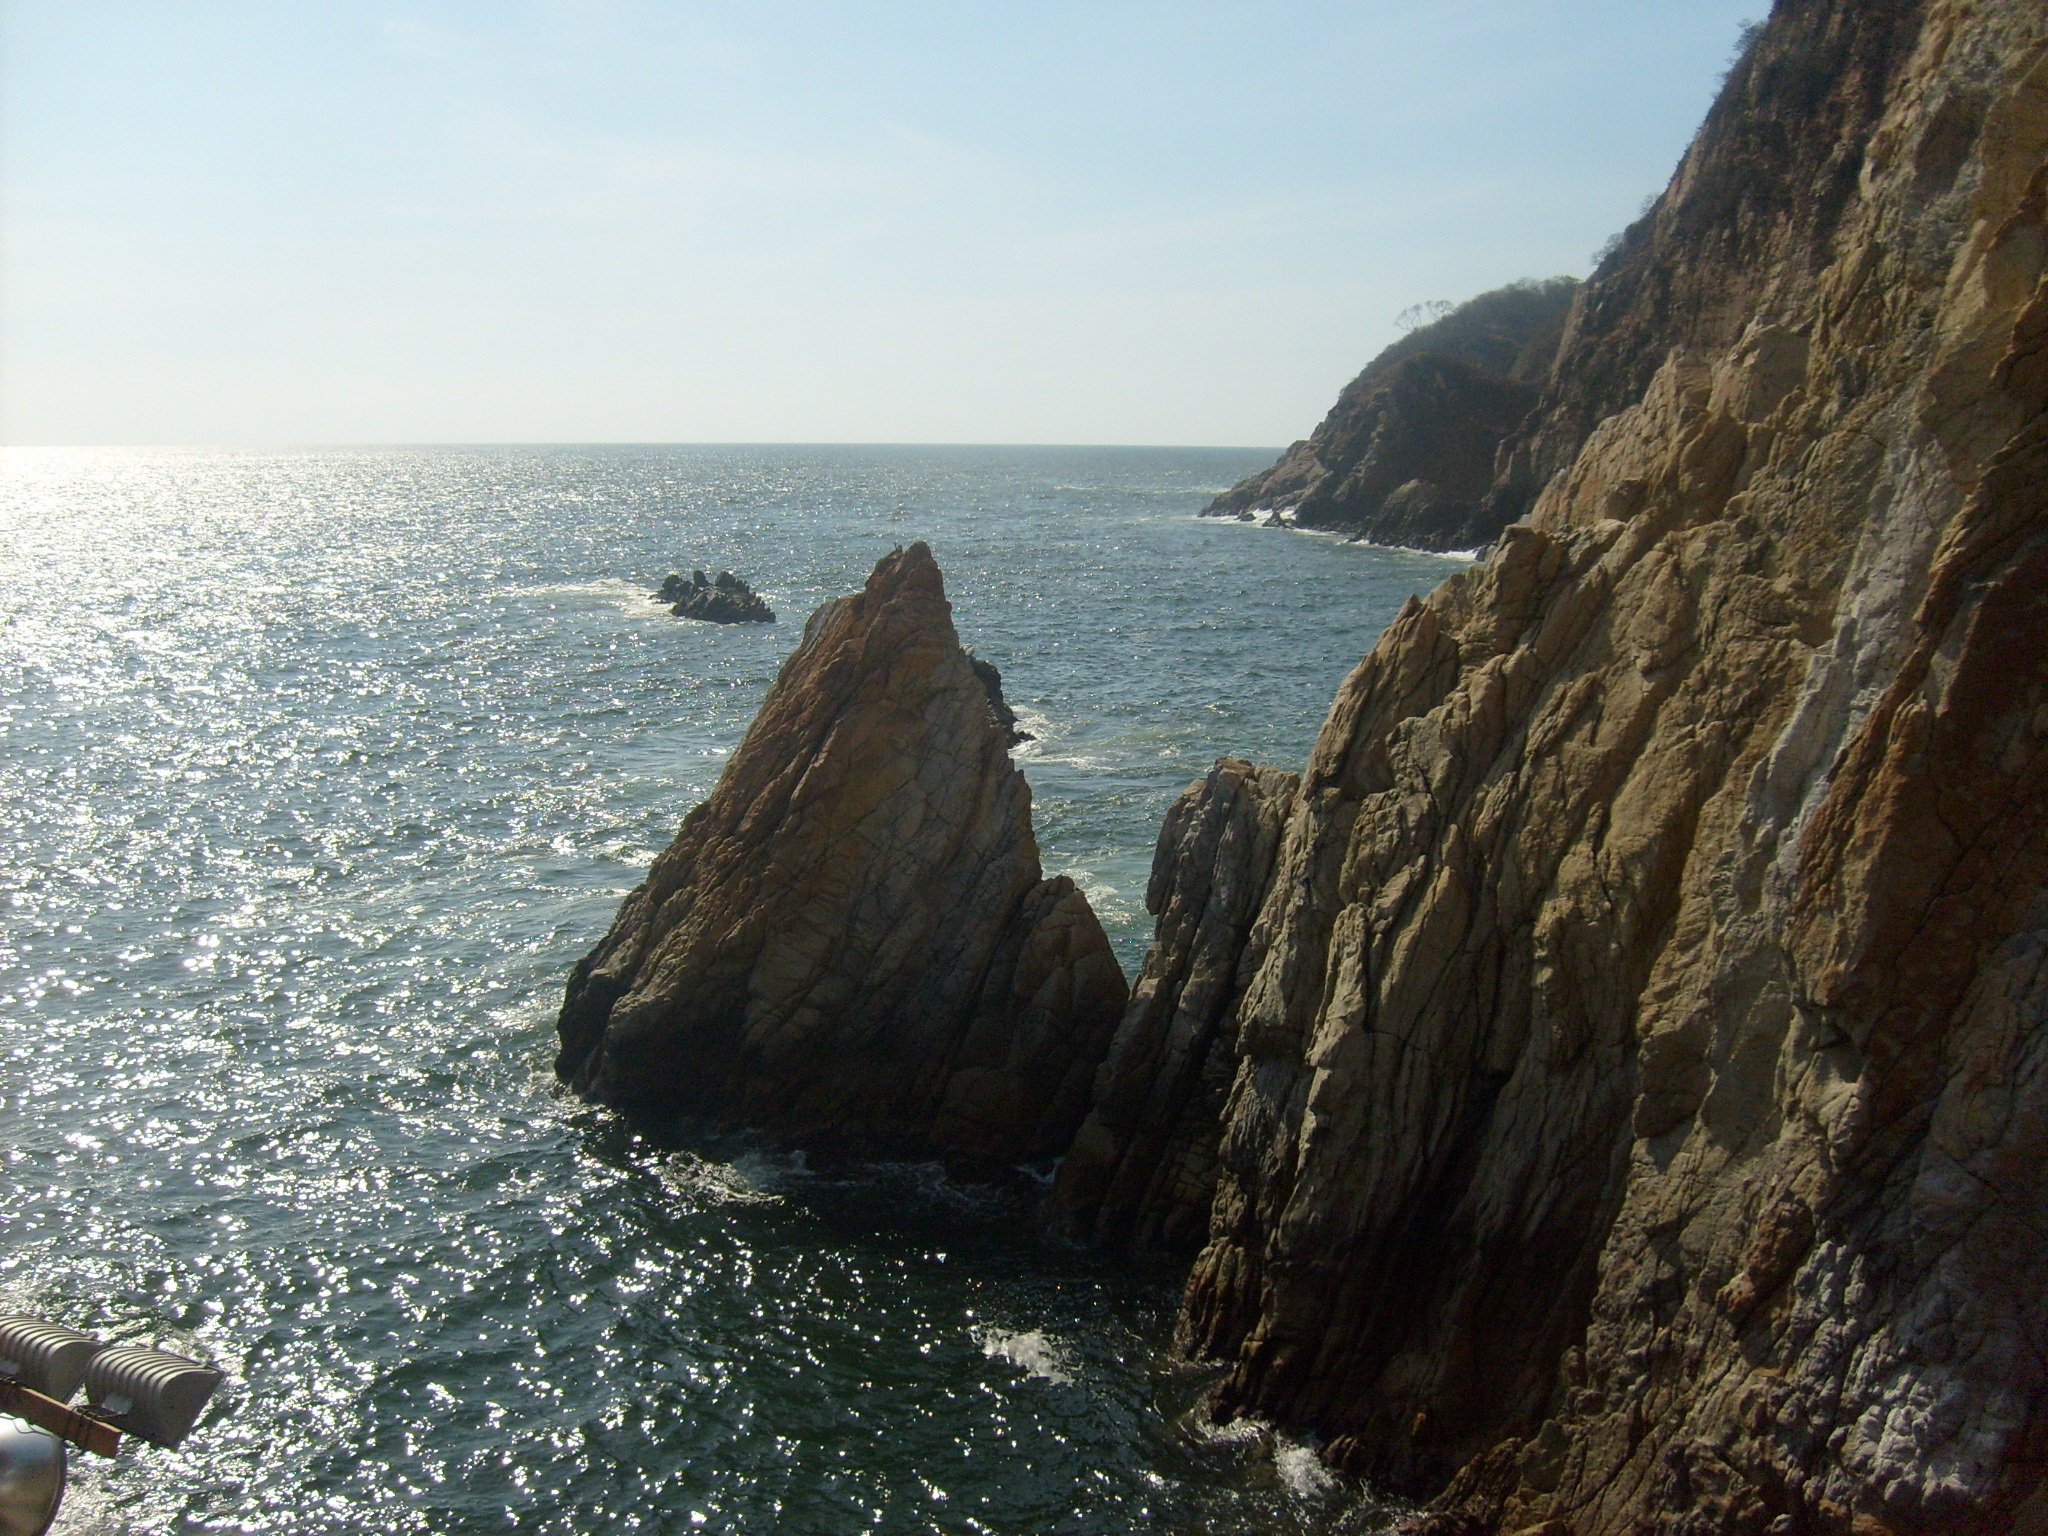
beach, landscape, sea, coast, water, rock, ocean, sun, shore, wave, stone, vacation, formation, cliff, cove, vehicle, scenic, tropical, seascape, holiday, bay, stack, terrain, material, body of water, rocks, outdoors, mexico, pacific, cape, islet, landform, acapulco, geographical feature